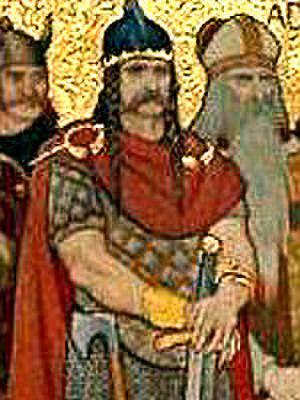
Kenneth Iᵉʳ d'Écosse, né vers 810 et mort le 8 février 858 à Forteviot, est considéré comme le fondateur de la monarchie écossaise. Le Duan Albanach lui attribue un règne de trente ans sur les Scots et la Chronique picte un règne de seize ans sur les Pictes.
Le titre de roi des Écossais est porté par les souverains du royaume d'Écosse du haut Moyen Âge jusqu'en 1707.
Cette page dresse une liste de personnalités mortes au cours de l'année 858 :